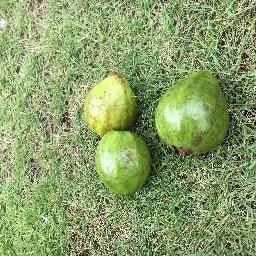
Fruit: Guava
Quality: Good